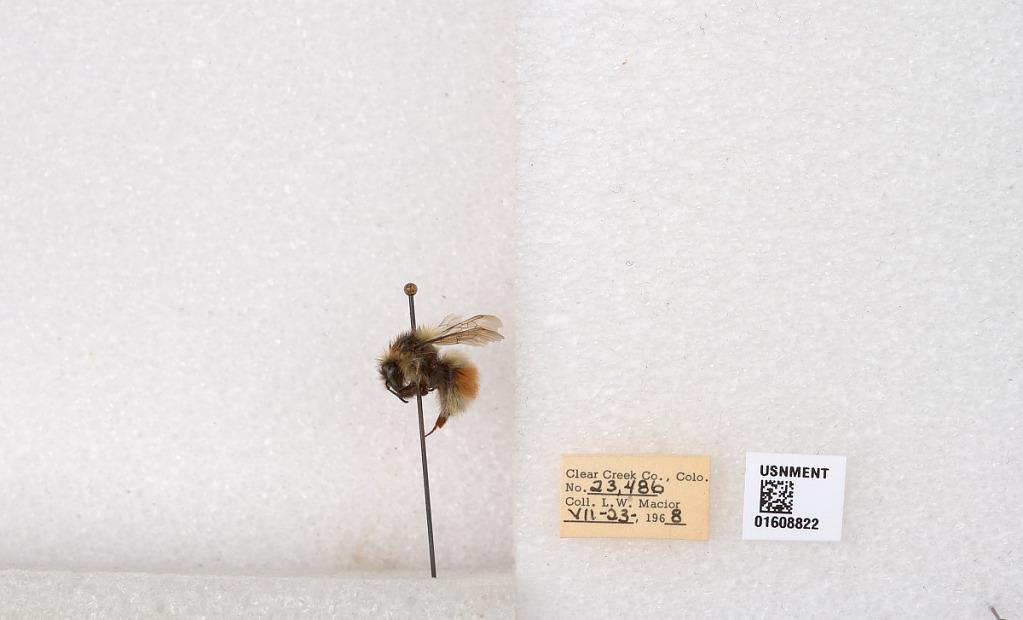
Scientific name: Bombus (Pyrobombus) sylvicola Kirby
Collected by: L. Macior
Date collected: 1968-7-23
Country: United States
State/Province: Colorado
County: Clear Creek
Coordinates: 39.6891, -105.644